Amerex

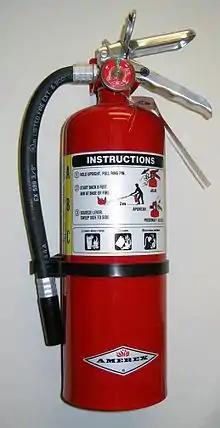
A typical Amerex fire extinguisher

Amerex Corporation is a large American manufacturer of firefighting products. Based in Trussville, Alabama, Amerex makes hand-portable and wheeled fire extinguishers for commercial and industrial environments, as well as fire and explosion suppression vehicle systems for military use. Other products include fire suppression systems for restaurants, gas detection systems, and fire detection devices. McWane, Inc. acquired Amerex in 1999.